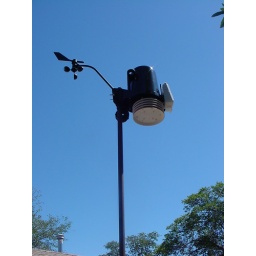
No close trees in this direction. Note house roof peak in lower left of photo.